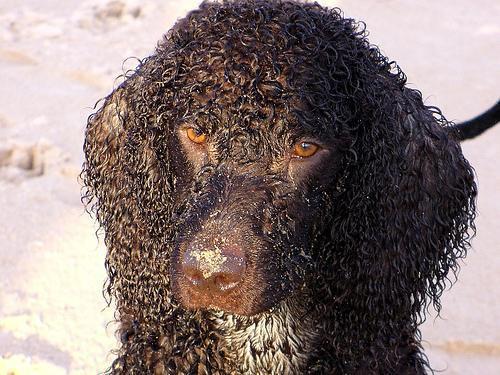
Irish_water_spaniel